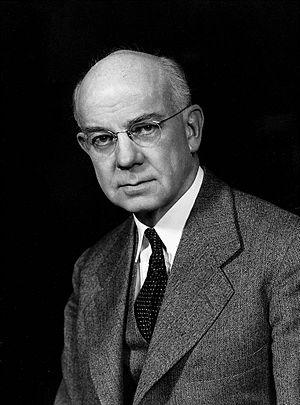
Edward Calvin Kendall est un chimiste américain qui a partagé avec Tadeusz Reichstein et Philip Showalter Hench le prix Nobel de physiologie ou médecine de 1950.